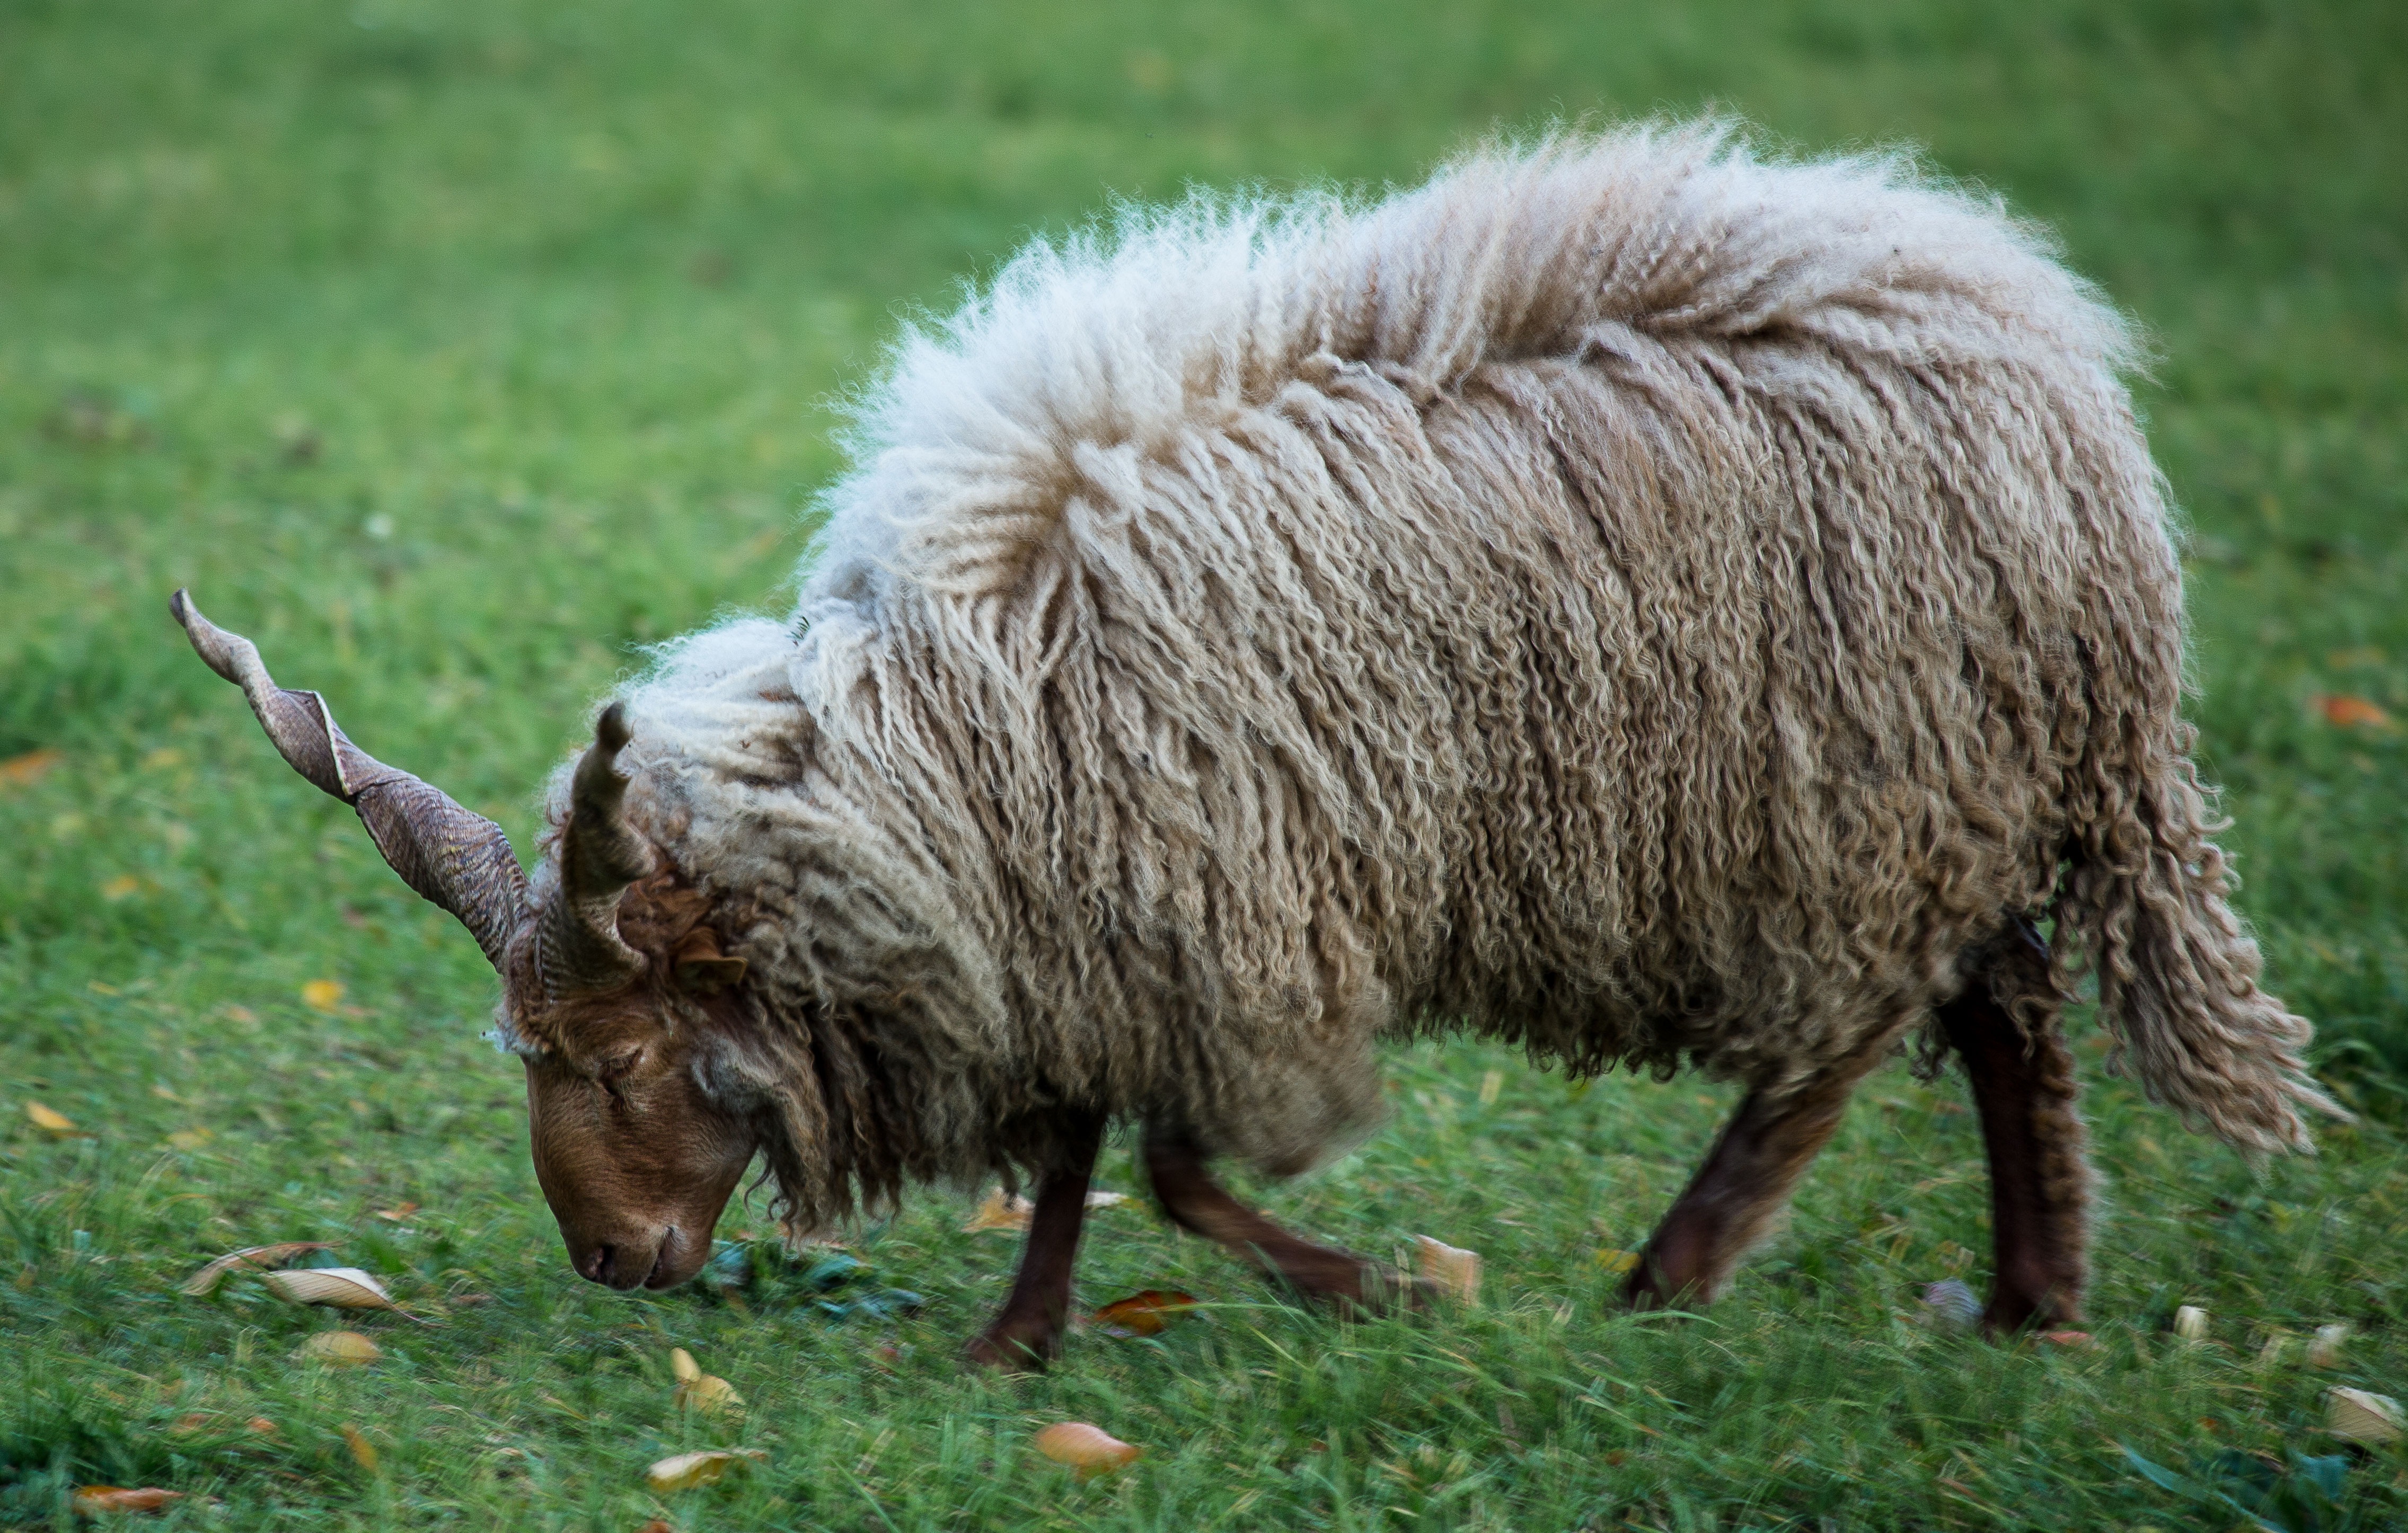
grass, white, meadow, animal, wildlife, horn, herd, pasture, grazing, sheep, mammal, fauna, lamb, pets, vertebrate, sheeps, four legged, cow goat family